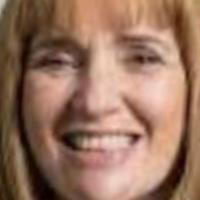
Age group: age 41-55